Bill Robinson (author)

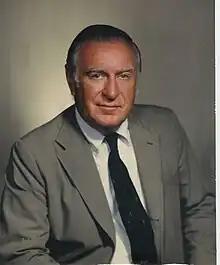

William Wheeler Robinson (October 4, 1918April 3, 2007) was an American sailor, author and editor well known in the national and international sailing community for his 27 nautical books, speaking engagements, and contributions to nautical publications.